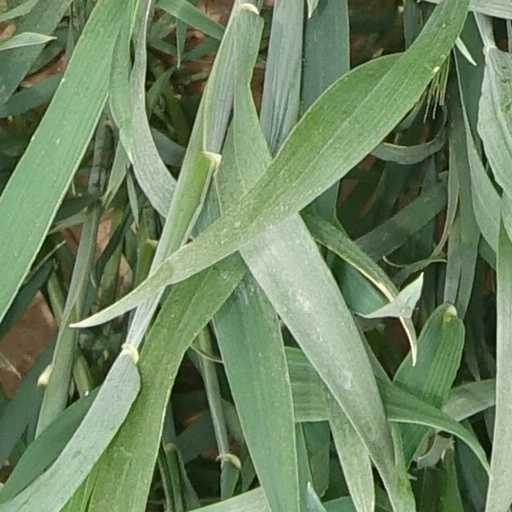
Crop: wheat